Lichfield Trent Valley railway station

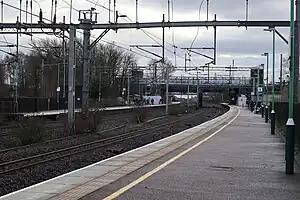
Southward view of the low-level platforms in 2024; the high level platform is on the bridge over the main line

Lichfield Trent Valley is one of two railway stations that serve the city of Lichfield in Staffordshire, England; the other being in the city centre. It is a split-level station: low level platforms serve the Trent Valley section of the West Coast Main Line, with a single high level platform being the northern terminus of the Cross-City Line.